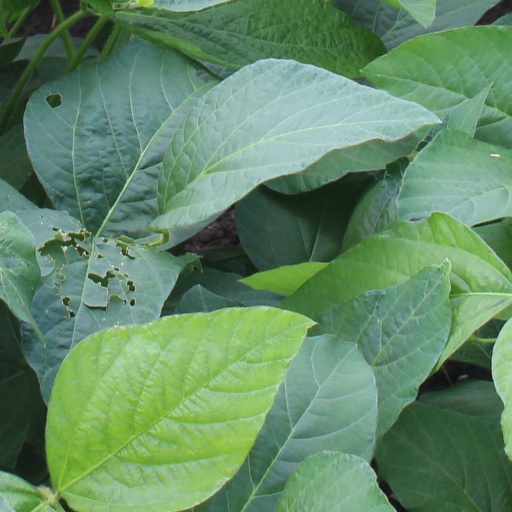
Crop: soybean